Red deer

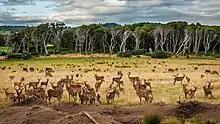
Female and young herd, near Lake George Scott

The European red deer is found in southwestern Asia (Asia Minor and Caucasus regions), North Africa, and Europe. The red deer is the largest nondomesticated land mammal still existing in Ireland. The Barbary stag (which resembles the western European red deer) is the only living member of the deer family native to Africa, with the population centred in the northwestern region of the continent in the Atlas Mountains. As of the mid-1990s, Morocco, Tunisia, and Algeria were the only African countries known to have red deer.